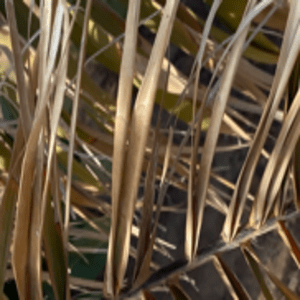
Label: Potassium Deficiency